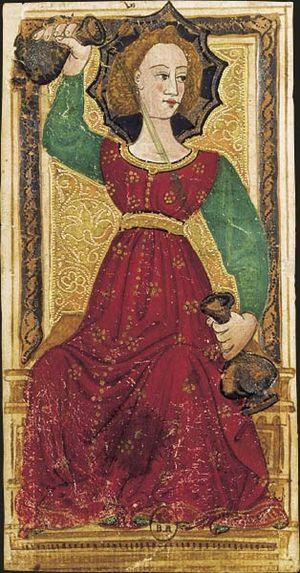
Tempérance est la quatorzième carte du tarot de Marseille.